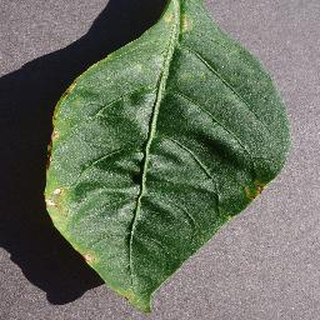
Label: bell_pepper_bacterial_spot